First Baptist Church (Columbia, South Carolina)

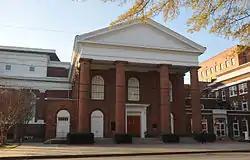
The Boyce Chapel in 2012

The James Petigru Boyce Chapel is a historic church building at 1306 Hampton Street in Columbia, South Carolina. It is a Greek Revival building built in 1859. A convention met here on December 17, 1860, whose delegates voted unanimously for South Carolina to secede from the United States, leading to the American Civil War. It was designated a National Historic Landmark as First Baptist Church, the role it played at the time. The building is part of the facilities complex of the First Baptist Church, Columbia- a Southern Baptist megachurch.